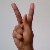
The image shows a hand gesture representing the letter 'K' in Indian Sign Language.